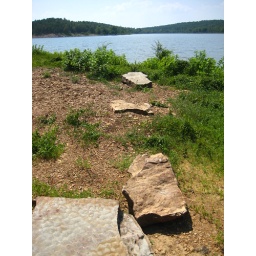
the lake is nestled in a bed bed of shale. some pretty magnificent chunks of it were strewn about.